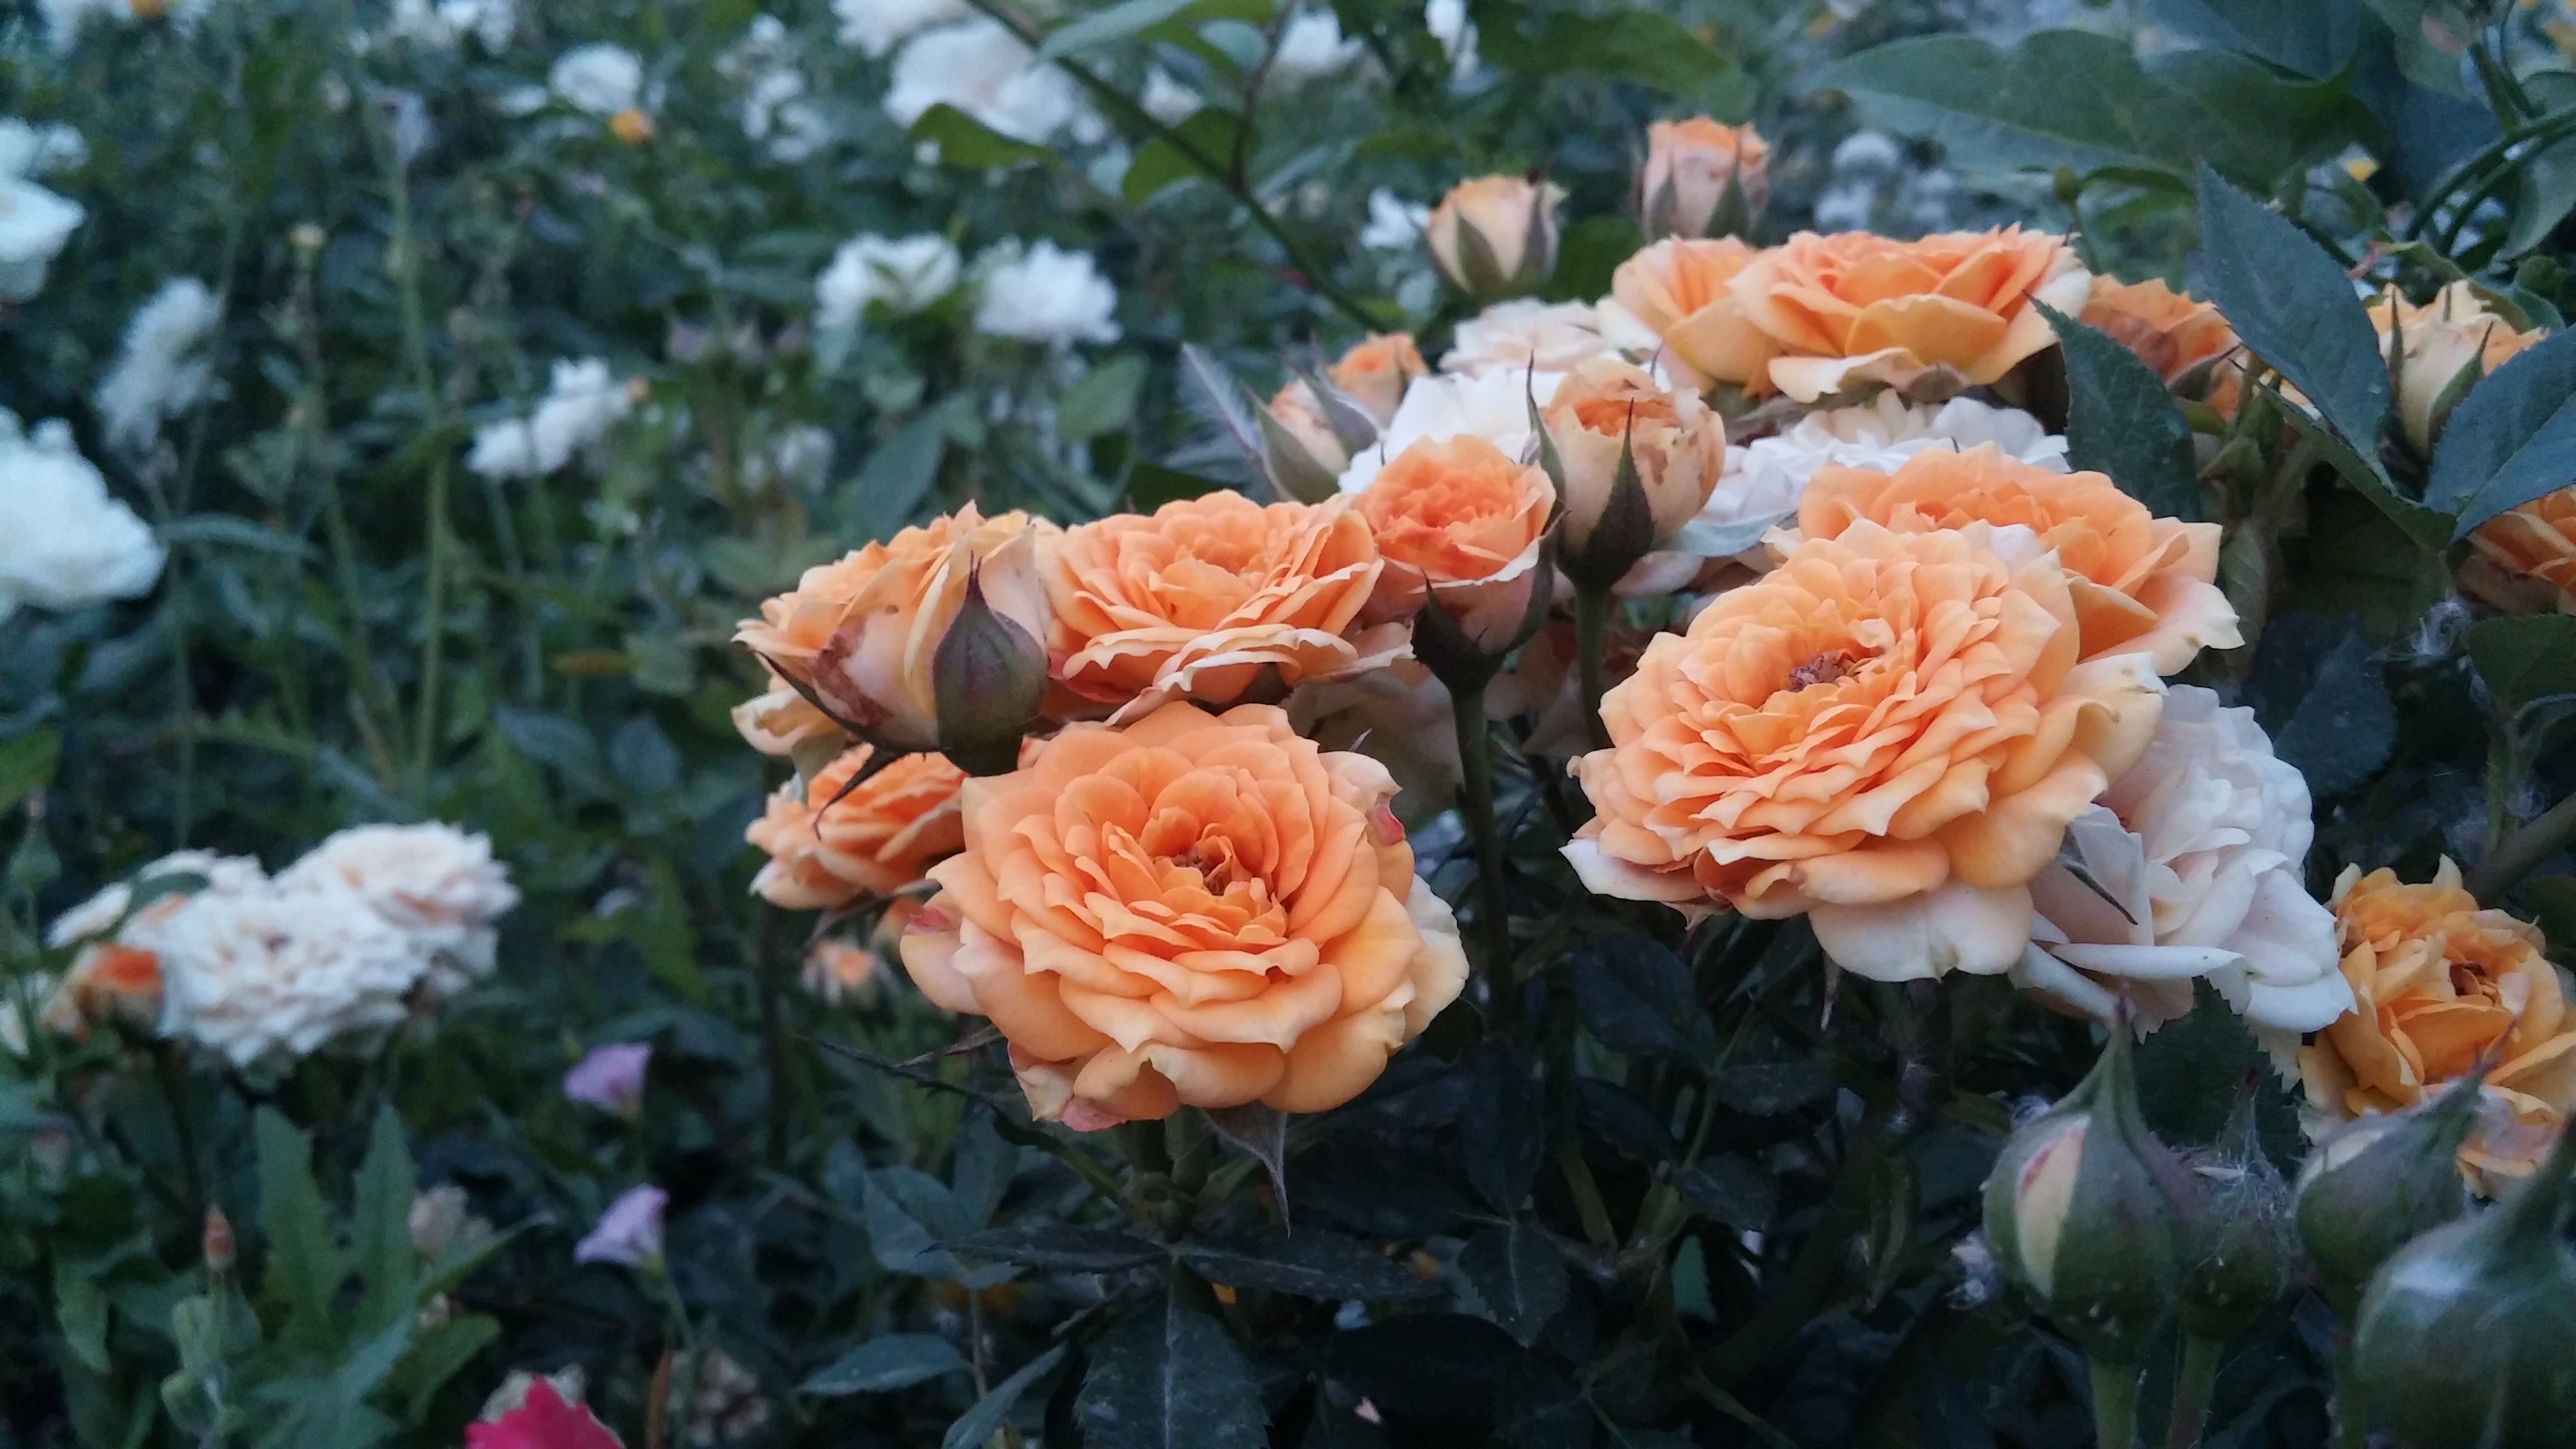
nature, plant, flower, rose, color, garden, pink, flora, iran, floristry, floribunda, flowering plant, garden roses, rose family, land plant, kerman